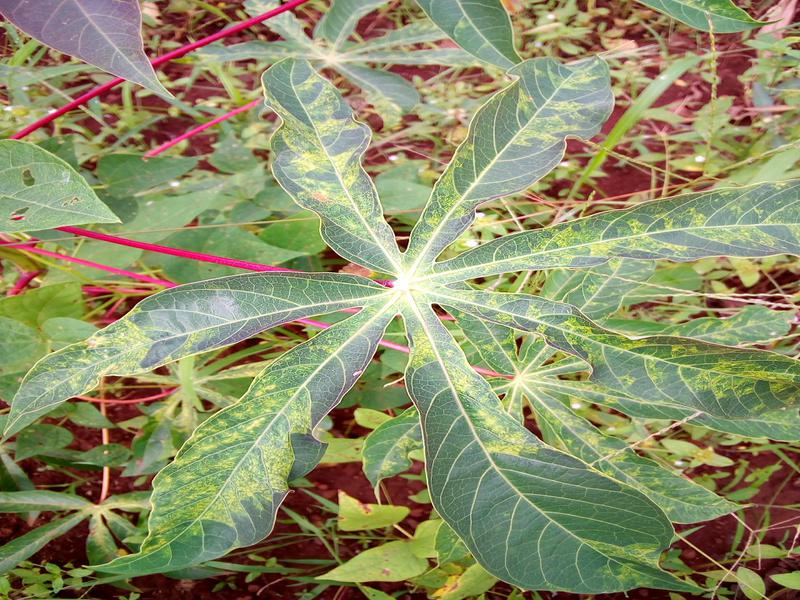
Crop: cassava
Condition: mosaic_disease